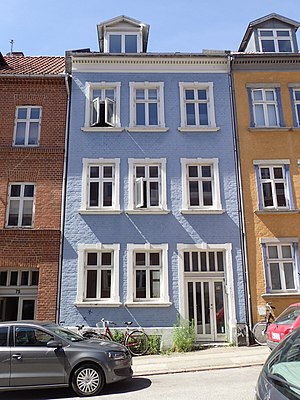
Lollandsgade
Karakteristisk ejendom fra Lollandsgade
Hus i Lollandsgade, Aarhus.
Lollandsgade i Aarhus ligger ved Nørre Allé og Samsøgade.